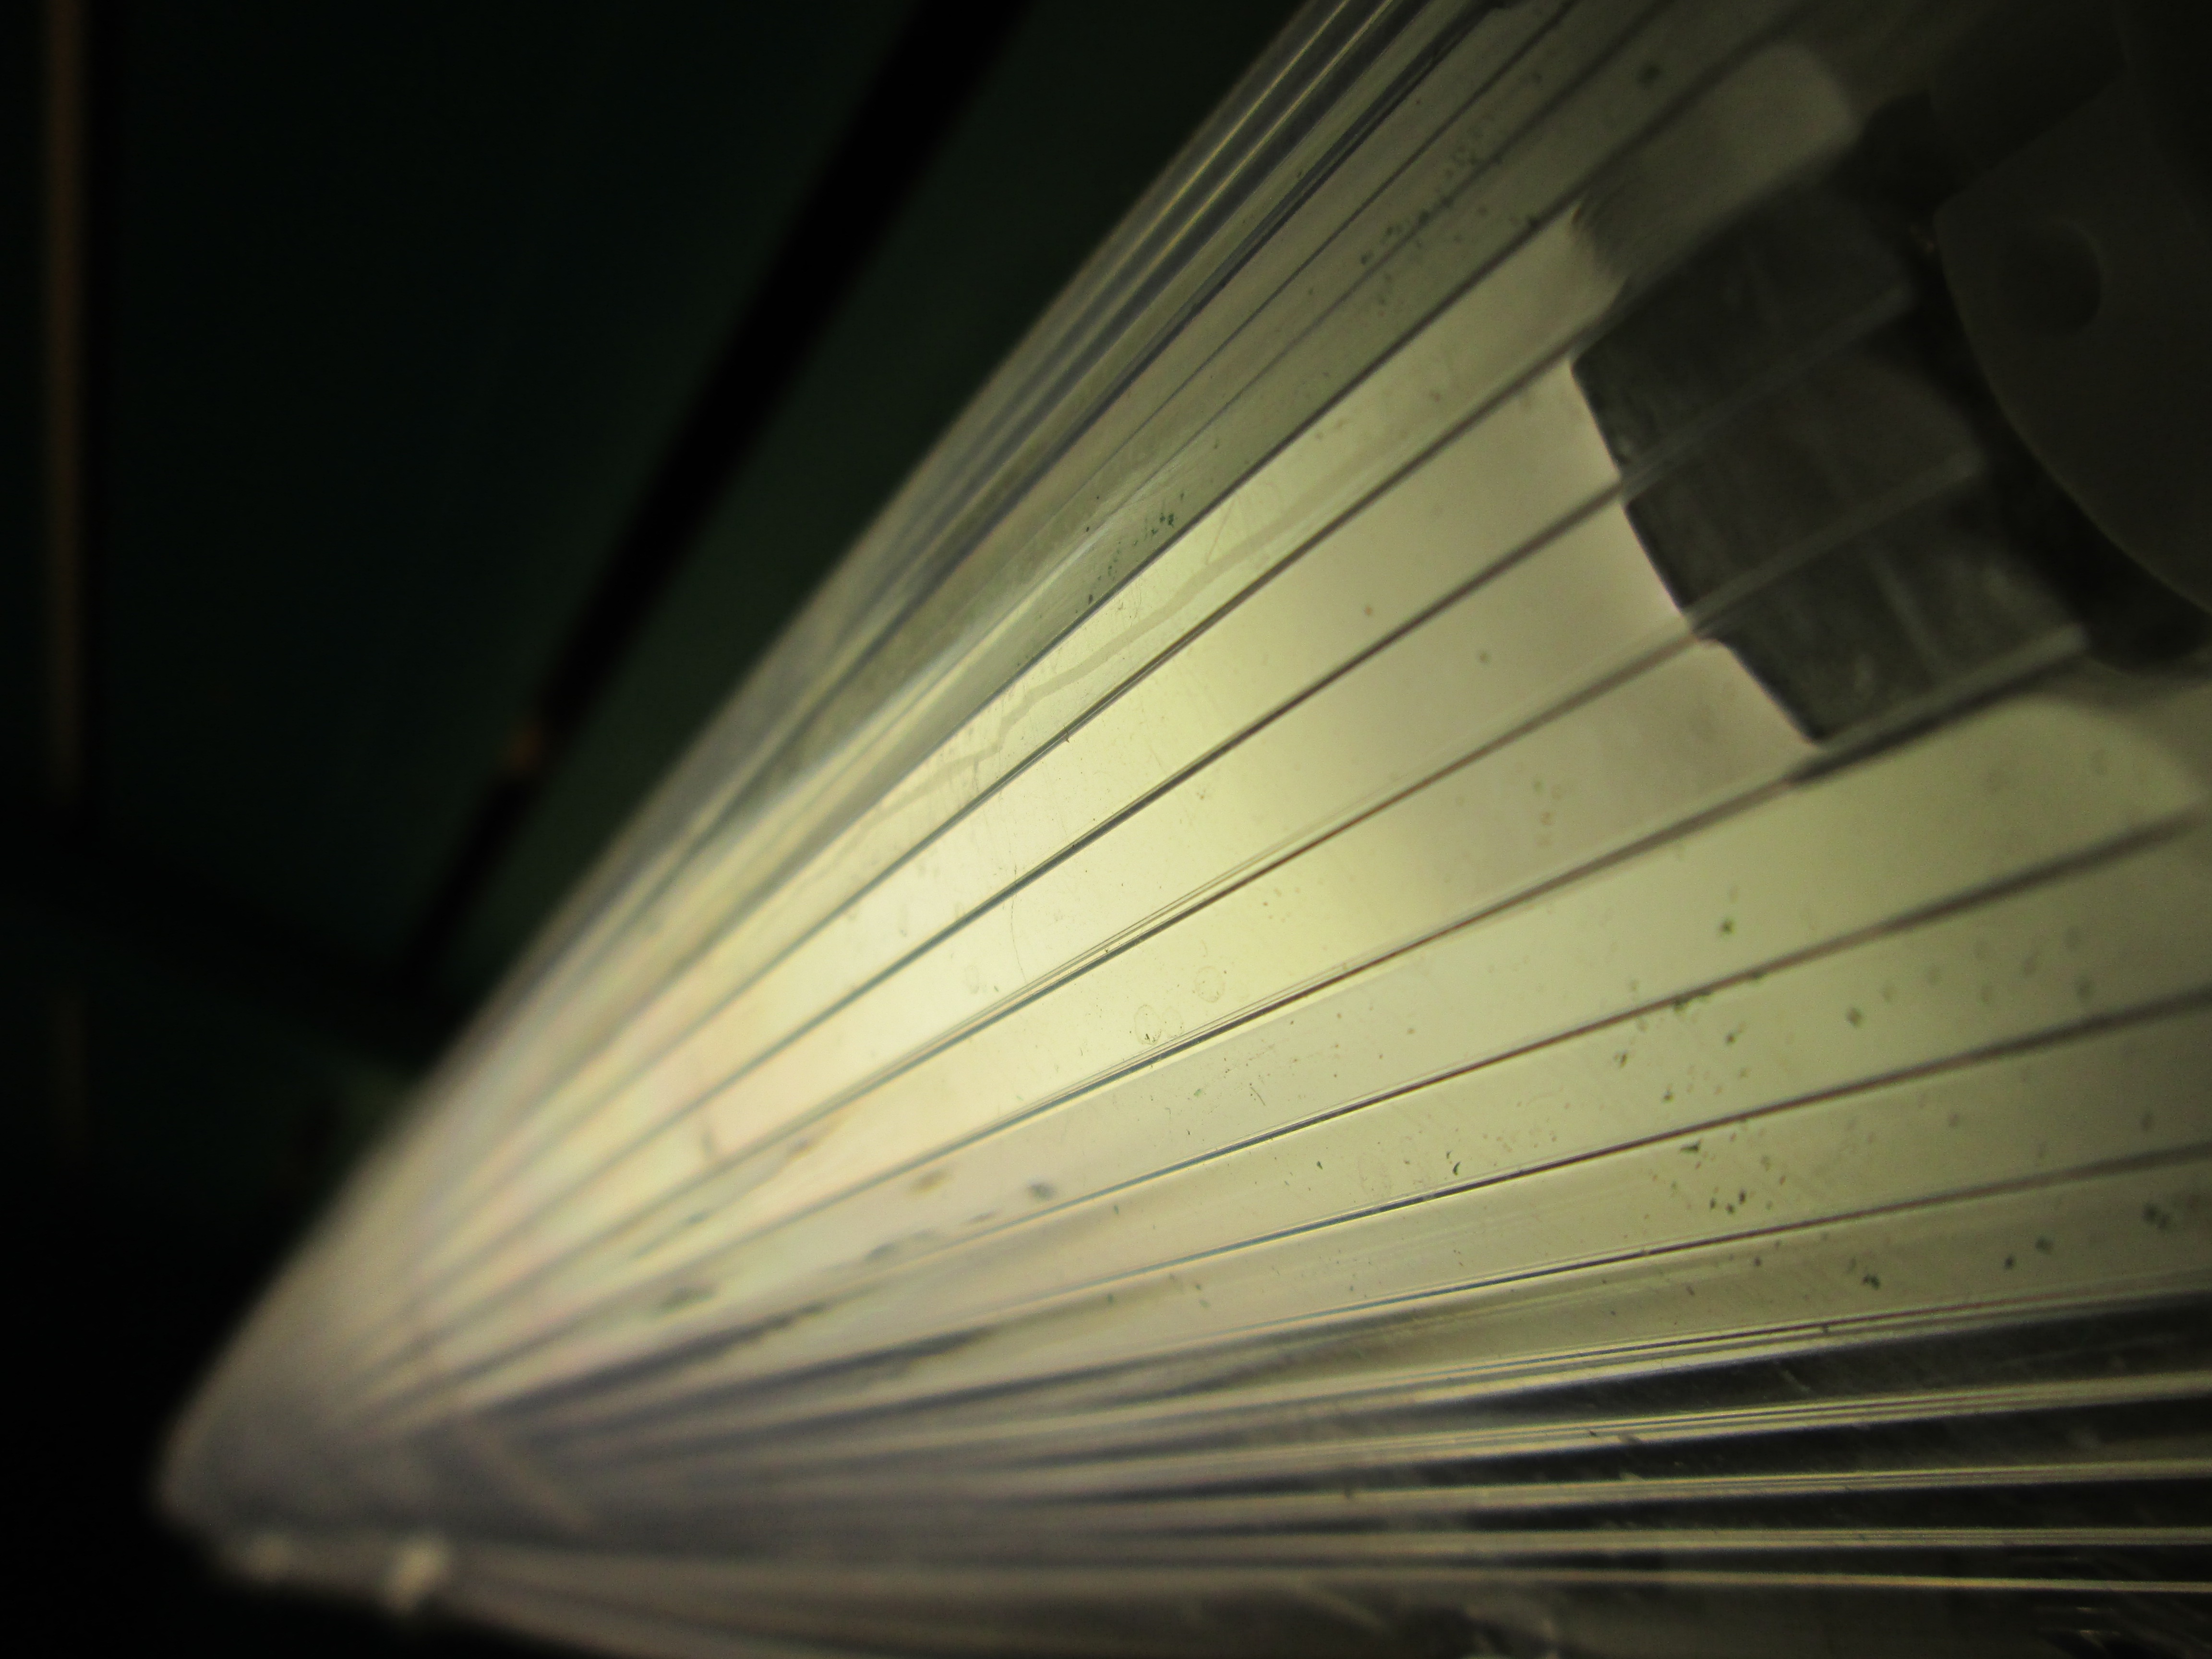
wing, light, wood, white, sunlight, ceiling, line, reflection, color, darkness, black, lighting, interior design, shape, window covering